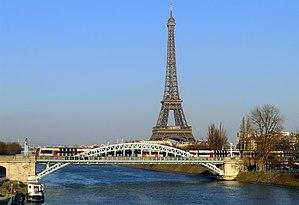
Pont Rouelle - Paris XVI
La ligne C du RER d'Île-de-France, plus souvent simplement nommée RER C, est une ligne du réseau express régional d'Île-de-France qui traverse l'agglomération parisienne, avec de nombreux embranchements. Elle relie à l'ouest Pontoise, Versailles-Château-Rive-Gauche et Saint-Quentin-en-Yvelines d'une part, et au sud Massy - Palaiseau, Dourdan et Saint-Martin-d'Étampes, ainsi que Versailles-Chantiers par un tracé quasi circulaire, en passant par le cœur de Paris.